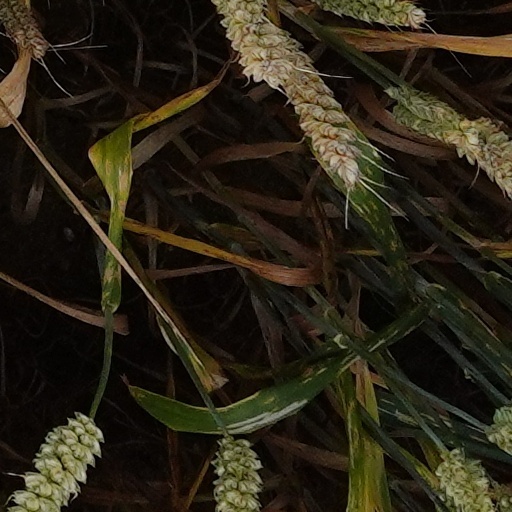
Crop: wheat